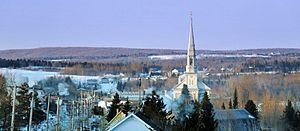
Village de Saint-Hubert-de-Rivière-du-Loup au Bas-Saint-Laurent (Québec) , vu vers l'ouest à partir du chemin Taché.
Saint-Hubert-de-Rivière-du-Loup est une municipalité du Québec située dans la MRC de Rivière-du-Loup dans la région administrative du Bas-Saint-Laurent.